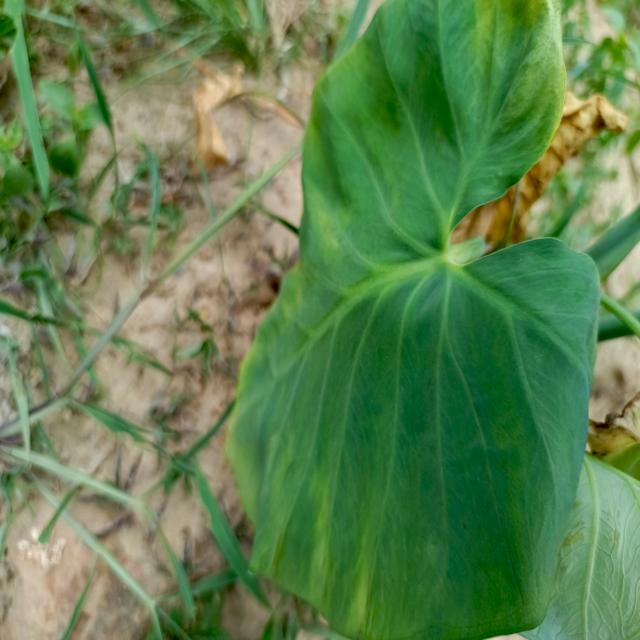
Label: Healthy